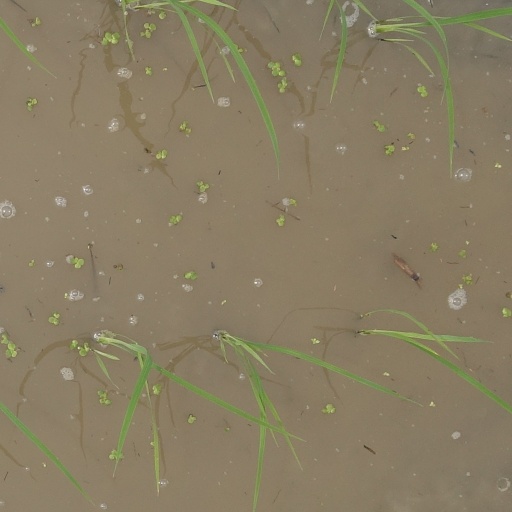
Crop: rice